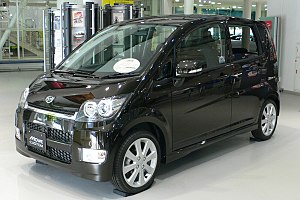
Kei-Car / Galleri
Kei-Car er en japansk betegnelse for små mikrobiler. Kei-Cars står for omkring en tredjedel af det samlede nybilssalg i Japan. For at en bilmodel kan tilhøre Kei-Car klassen, må den maksimalt være 3,39 meter lang og 1,475 meter bred, og motorens slagvolume må maksimalt være 660 cm³. Privat registrerede Kei-Cars har en gul nummerplade med sort skrift, mens kommercielt registrerede køretøjer har en sort nummerplade med gul skrift. Denne indregistrering giver et afgiftsnedslag samt en fritagelse for parkeringstilladelse. På trods af de lave ydermål findes Kei-Cars i flere forskellige karrosseriformer, lige fra mikrobil over mini-MPV til offroader.